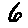
Label: 6